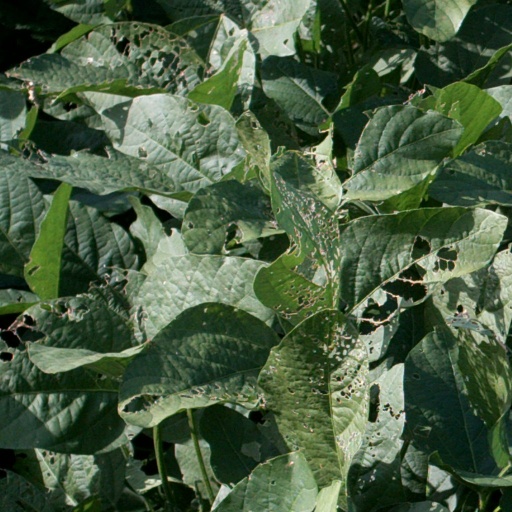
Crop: soybean